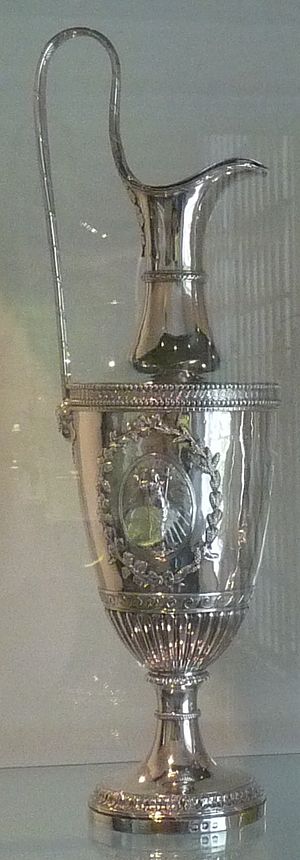
Matthew Boulton / Fornyer / Udvidelse af forretningen
Boulton & Fothergill church flagon in sterling silver, 1774
Matthew Boulton var en engelsk fabrikant og forretningspartner med den skotske ingeniør James Watt. I den sidste fjerdedel af 1700-tallet installerede partnerne hundreder af Boulton & Watt dampmaskiner, som var langt bedre end de tidligere, hvilket muliggjorde mekanisering af fabrikker og møller. Boulton anvendte moderne teknologi ved møntfremstilling og fremstillede millioner af mønter til Storbritannien og andre lande og forsynede Royal Mint med moderne udstyr.